Answer in natural language. Considering the relative positions, is brown colour  countertop lx above or below framed sunset landscape decor? Choose between the following options: above or below
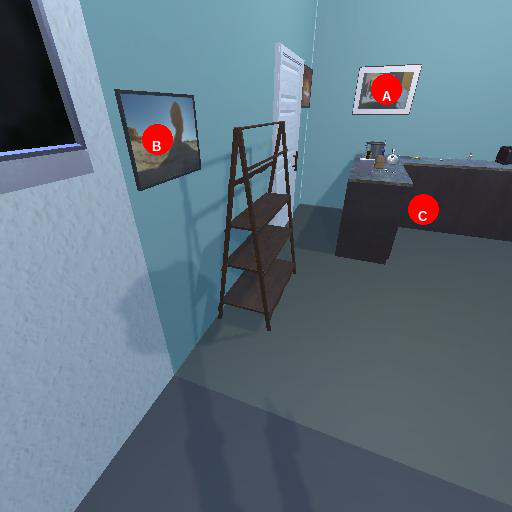
<answer>above</answer>